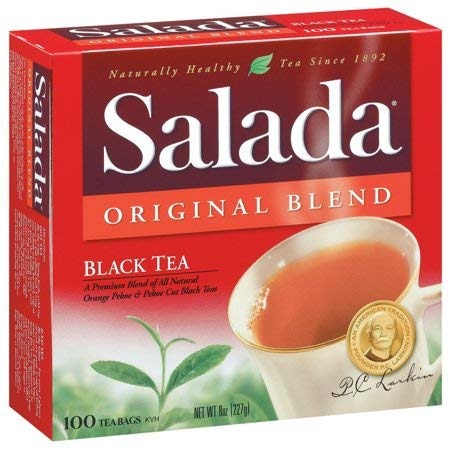
Item Name: Salada Original Black Tea Blend, 100-Count Tea Bags (Pack of 12)
Bullet Point 1: Salada Tea Bags
Bullet Point 2: Original Flavor
Bullet Point 3: Size: 100 Count
Bullet Point 4: 12 Pack
Bullet Point 5: 1200 Total Tea Bags
Product Description: Salada Tea Bags Size: 100 Count 12 Pack (1200 Total)
Value: 1200.0
Unit: Count

Price: 9.785